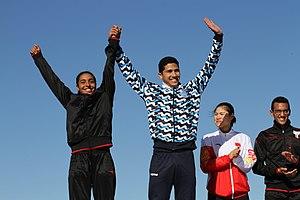
Cérémonie des vainqueurs des Jeux olympiques de la jeunesse de 2018. Pentathlon moderne relais mixte.